Leffingwell Camp Site

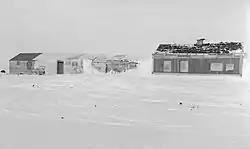
Leffingwell's camp, circa 1910, during the years that he still made use of it

Following the destruction of the "Duchess of Bedford", Leffingwell "returned to civilization in the fall of 1908, as the guest of Capt. George B. Leavitt." Leffingwell subsequently named Narwhal Island for the name of Capt. Leavitt's vessel, the steam New Bedford, Massachusetts-based whaler "Narwhal", and bestowed the name of the Maine-born Captain, who married an Inuk woman and settled at Barrow, on Leavitt Island off the Alaska North Slope.